The Karate Killers

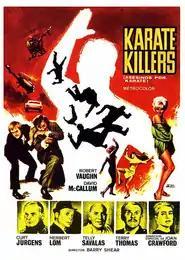

The Karate Killers is a 1967 American spy film and feature-length film version of "The Man from U.N.C.L.E."s third season two-part episode "The Five Daughters Affair". The episodes were originally broadcast in the United States on March 31, 1967, and April 7, 1967, on NBC. It, as does the television series, stars Robert Vaughn and David McCallum. It is the sixth such feature film that used as its basis a reedited version of one or more episodes from the series. Joan Crawford, Telly Savalas, Herbert Lom, Diane McBain, Jill Ireland, and Kim Darby are among those in the cast. The film was directed by Barry Shear and written by Norman Hudis with the story by Boris Ingster.